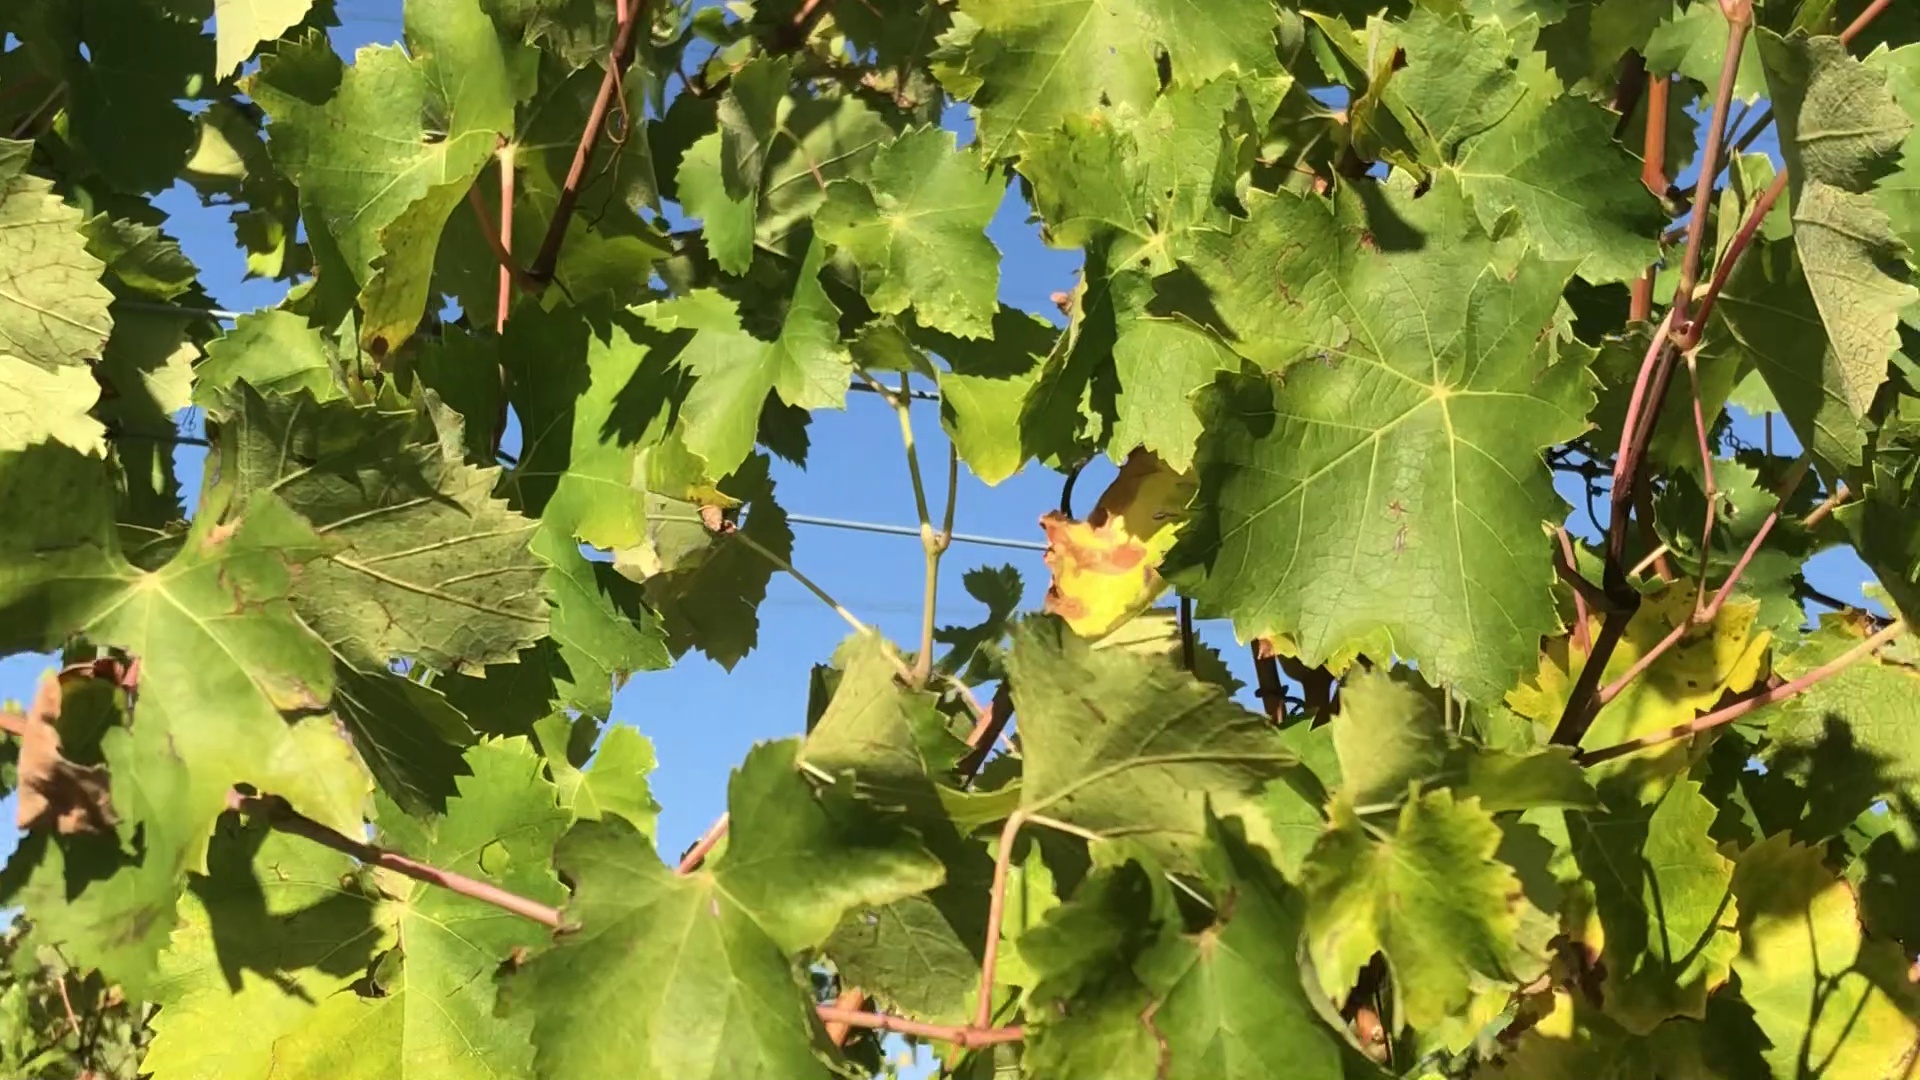
Label: healthy